Democratic-Republican Party

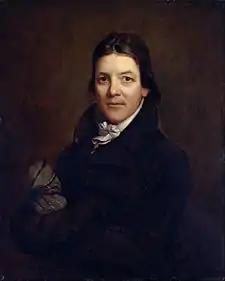
John Randolph of Roanoke was a prominent member of a group of Southern plantation owners known as the Old Republicans.

Adams shared Monroe's goal of ending partisan conflict, and his Cabinet included individuals of various ideological and regional backgrounds. In his 1825 annual message to Congress, Adams presented a comprehensive and ambitious agenda, calling for major investments in internal improvements as well as the creation of a national university, a naval academy, and a national astronomical observatory. His requests to Congress galvanized the opposition, spurring the creation of an anti-Adams congressional coalition consisting of supporters of Jackson, Crawford, and Vice President Calhoun. Following the 1826 elections, Calhoun and Martin Van Buren (who brought along many of Crawford's supporters) agreed to throw their support behind Jackson in the 1828 election. In the press, the two major political factions were referred to as "Adams Men" and "Jackson Men".